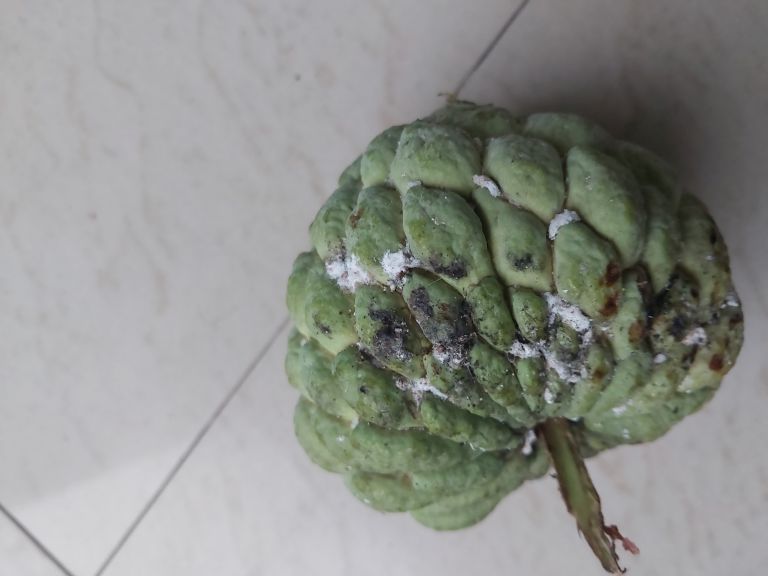
Disease label: Leaf spot on fruit